Mary Elizabeth Mastrantonio

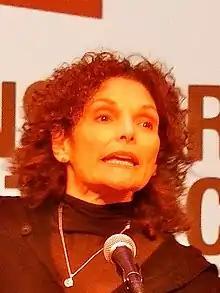
Mastrantonio in 2013

Mary Elizabeth Mastrantonio (born November 17, 1958) is an American actress and singer. She made her Broadway debut in the 1980 revival of "West Side Story", and went on to appear in the 1983 film "Scarface" as Al Pacino's character's sister, Gina Montana, which proved to be her breakout role. For her role as Carmen in the 1986 film "The Color of Money", she was nominated for the Academy Award for Best Supporting Actress. Her other film roles include "The Abyss" (1989), "" (1991), and "The Perfect Storm" (2000). In 2003, she was nominated for the Tony Award for Best Actress in a Musical for the Broadway revival of "Man of La Mancha".